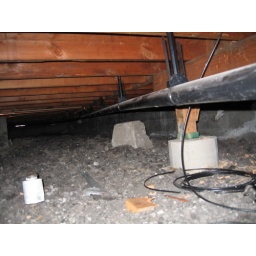
View of new kitchen sink drain from beneath the crawl space